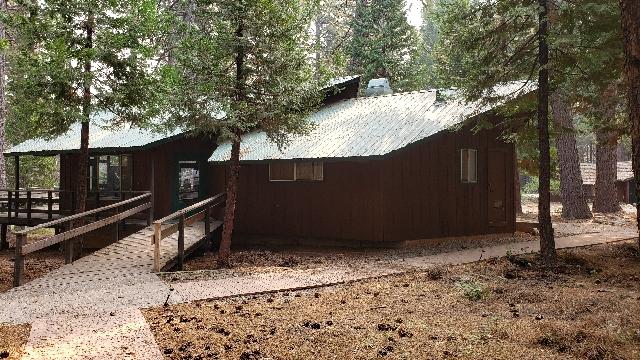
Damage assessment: no_damage